Driscoll (crater)

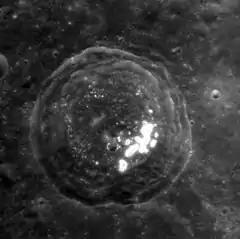
MESSENGER NAC. Bright spots are hollows.

Driscoll is a crater on Mercury. Its name was adopted by the International Astronomical Union (IAU) on September 25, 2015. Driscoll is named for the American stained glass artist Clara Driscoll.